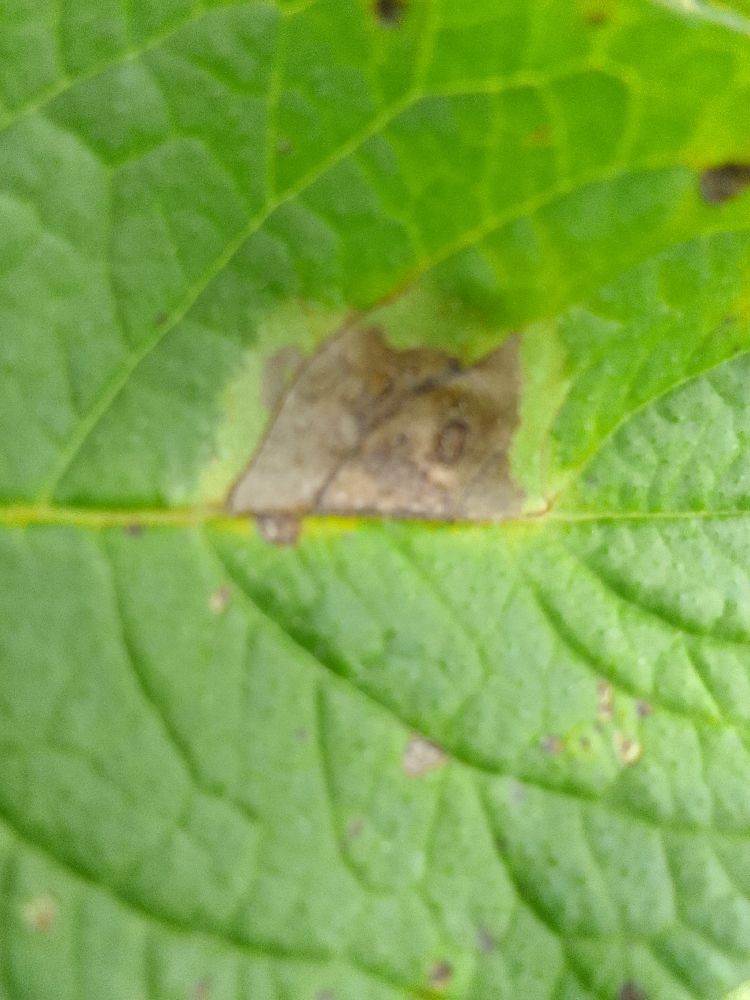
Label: Late blight